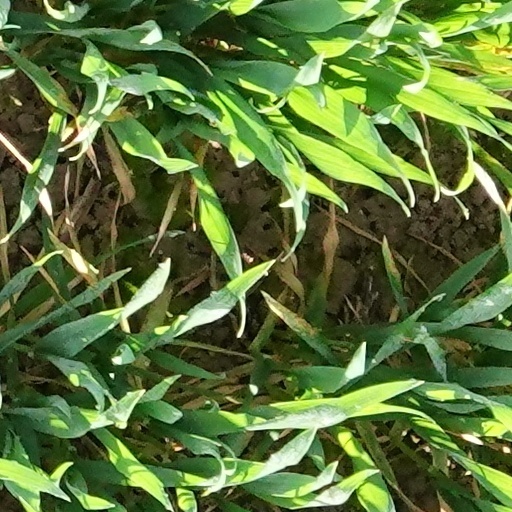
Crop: wheat